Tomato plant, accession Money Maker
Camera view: vertical (180 deg); turntable rotation: 270 degrees
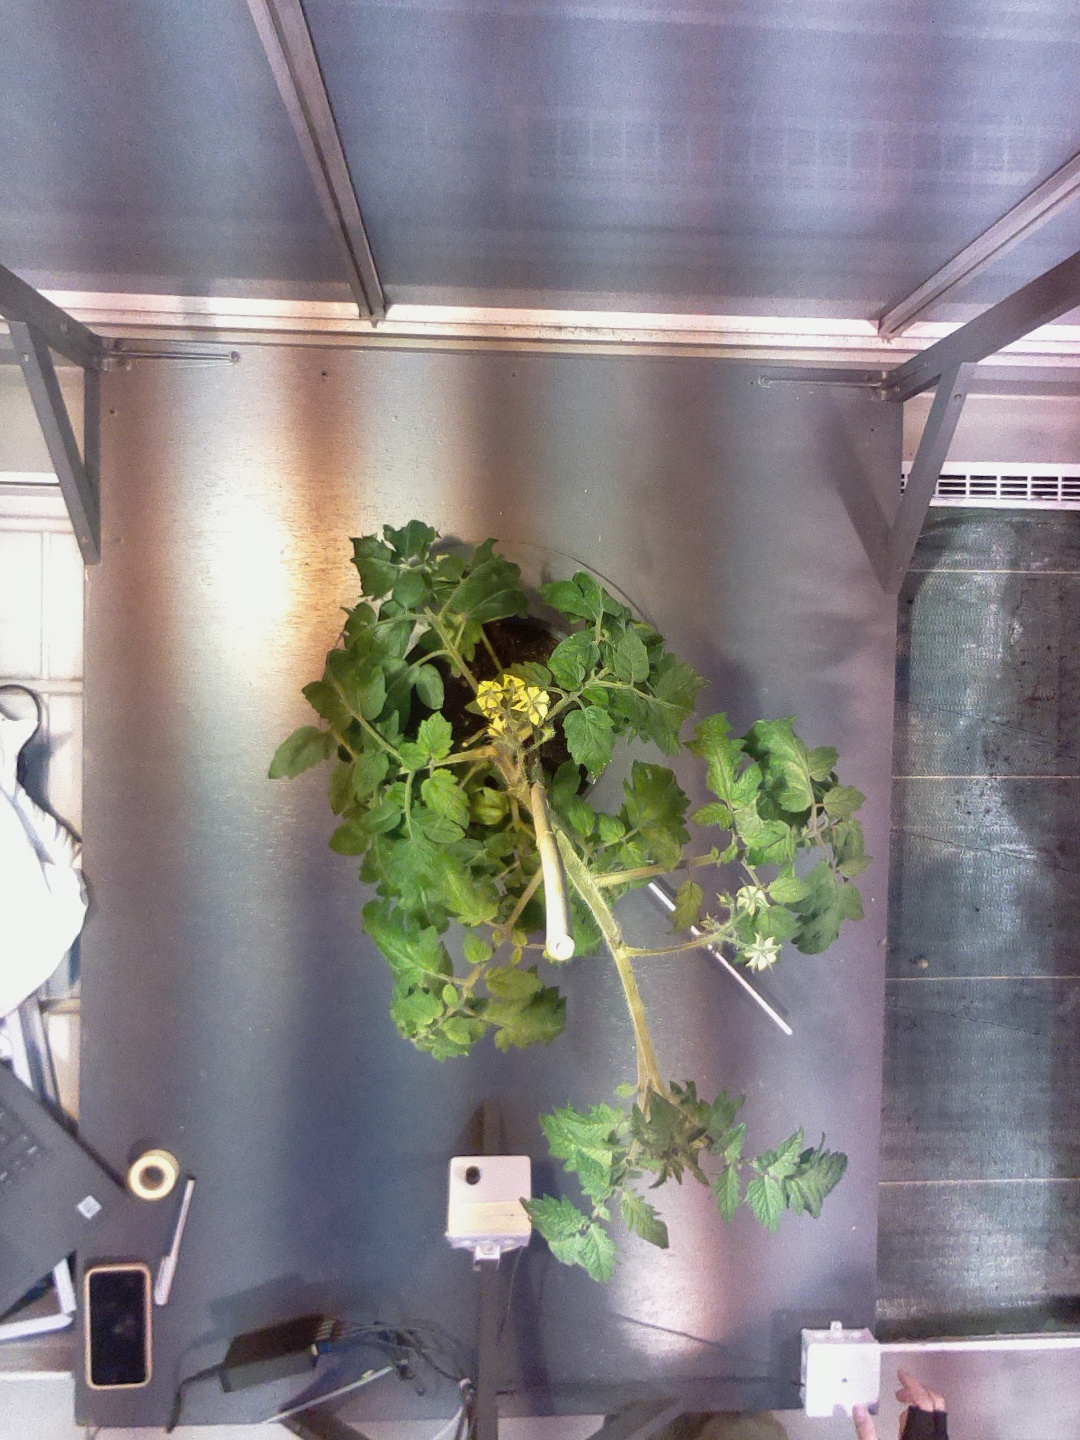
BBCH growth stage 66: Full flowering, 60%-70% of flowers open, more petals falling